Sky position (RA, Dec in degrees): 322.513, -0.6455
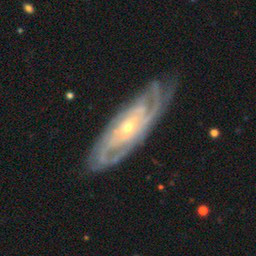
Galaxy morphology: Unbarred Tight Spiral Galaxies